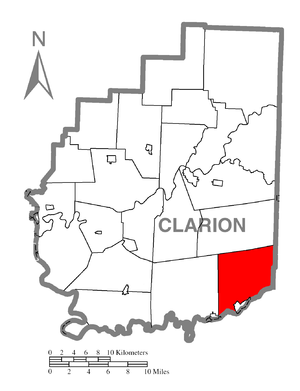
Redbank Township est un township, situé au sud-est du comté de Clarion, aux États-Unis. En 2010, il comptait une population de 1 370 habitants.